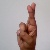
The image shows a hand gesture representing the letter 'R' in Indian Sign Language.